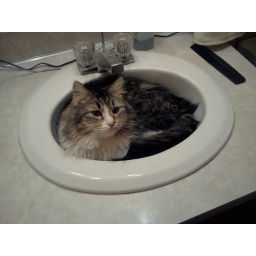
Finally got a shot of her in the sink with my phone so it's kinda crappy quality.